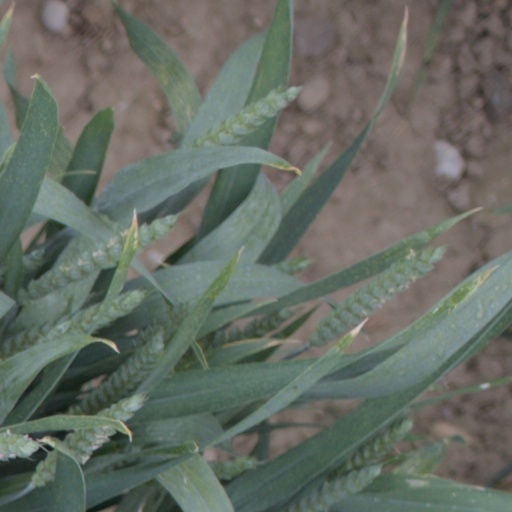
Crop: wheat